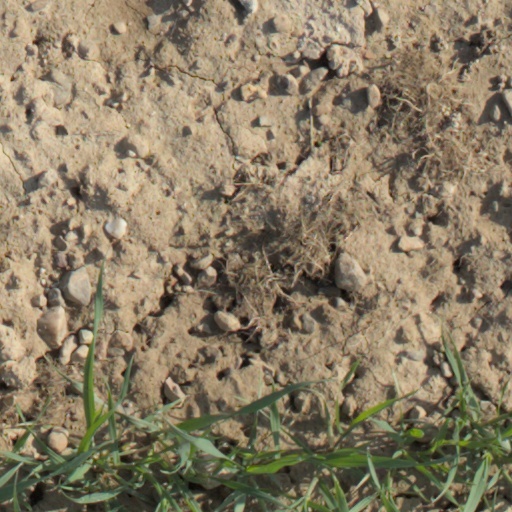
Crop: wheat